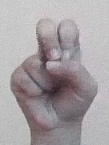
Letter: gaaf